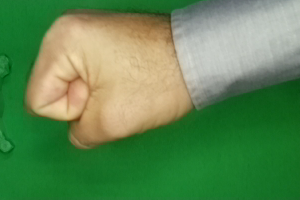
Label: rock